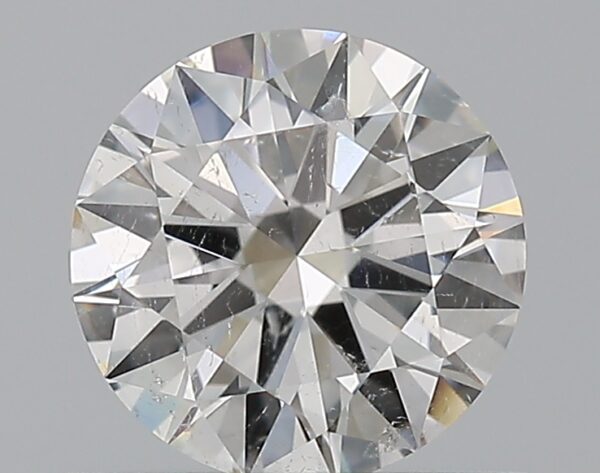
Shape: round
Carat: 0.59
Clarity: I1
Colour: F
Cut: VG
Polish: EX
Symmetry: EX
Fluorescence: N
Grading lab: GIA
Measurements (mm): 5.43 x 5.45 x 3.26